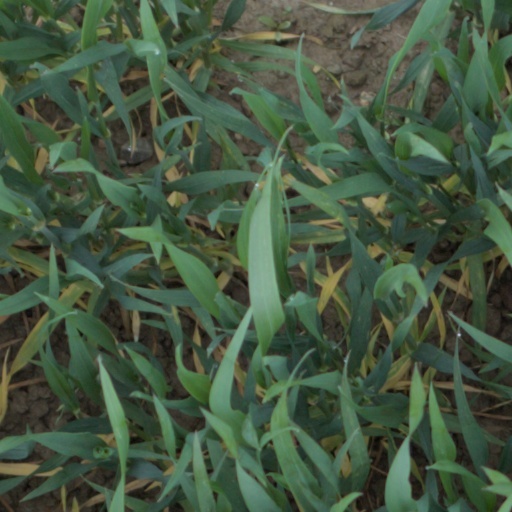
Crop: wheat